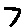
Label: 7